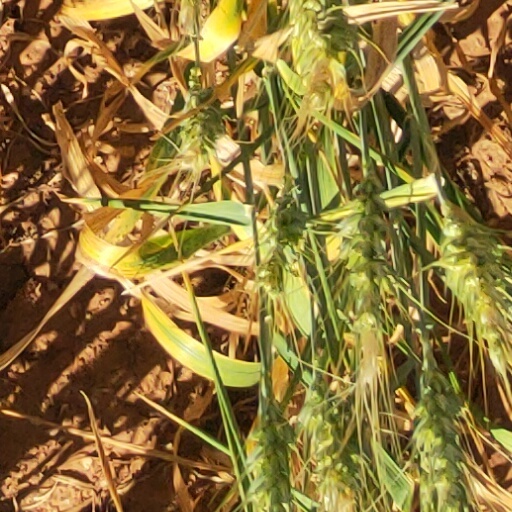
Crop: wheat